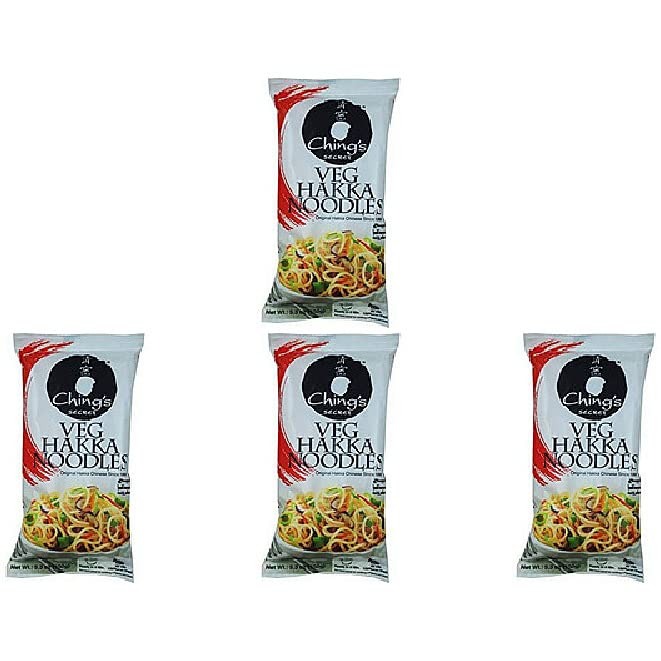
Item Name: Pack Of 4 - Ching's Veg Hakka Noodles - 150 Gm
Value: 21.12
Unit: Ounce

Price: 11.99